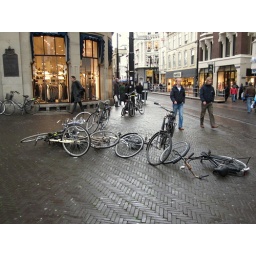
Don't know what happened here but these bikes were lying in the street instead of standing up.